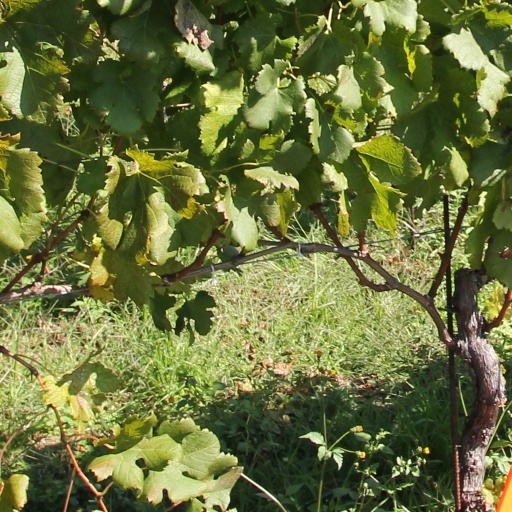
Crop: grape